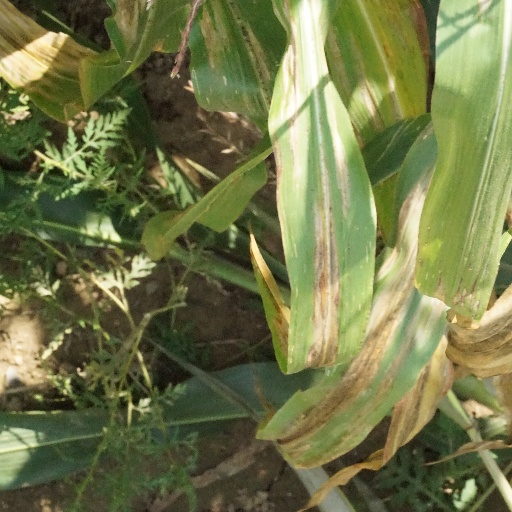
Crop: maize; corn